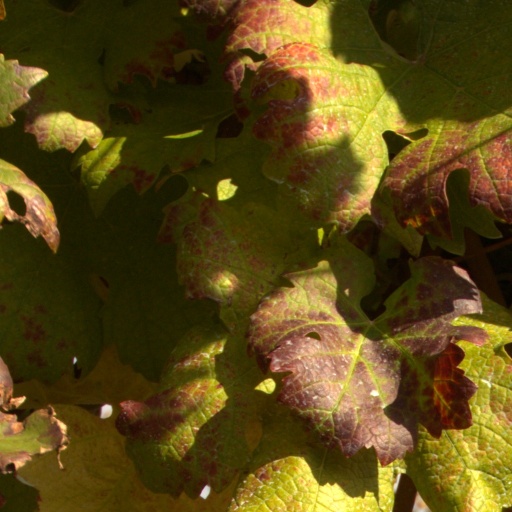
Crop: grape